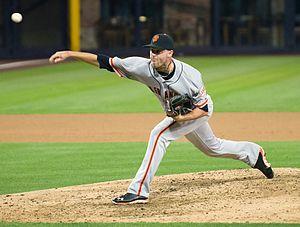
Richard Heath Hembree est un lanceur de relève droitier des Ligues majeures de baseball jouant avec les Red Sox de Boston.